Magasin du Nord

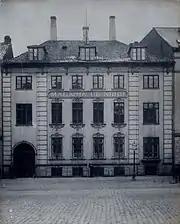
Magasin du Nord on Kongens Nytorv in 1893

The company traces its roots back to 1868 when Theodor Wessel and Emil Vett opened a draper's shop in Aarhus under the name Emil Vett & Co. It was an immediate success and in 1871 moved to Immervad where the Aarhus store is still located.